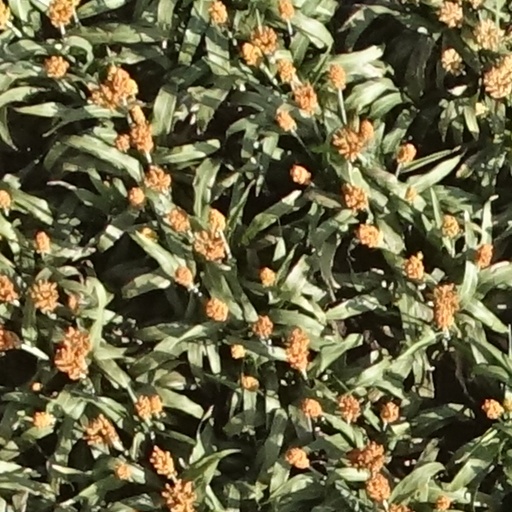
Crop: sorghum